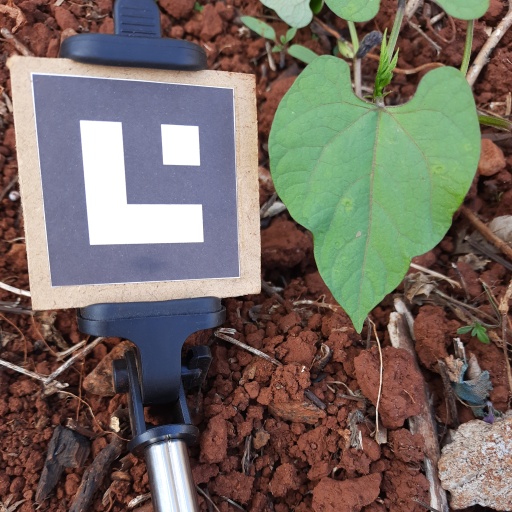
Observations: wavy surface, no eating holes, under cloudy sky